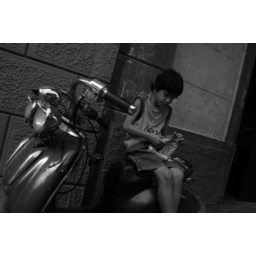
boy in a bike